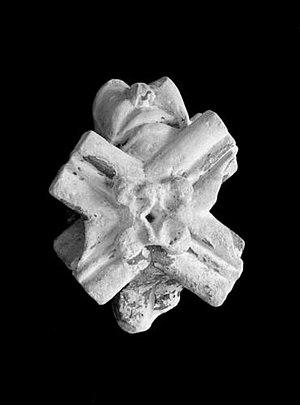
Clé de voute de l'église Sainte-Marine
L'église Sainte-Marine est une ancienne église de Paris qui était située dans l'Île de la Cité, près de la cathédrale Notre-Dame.